Nodame Cantabile

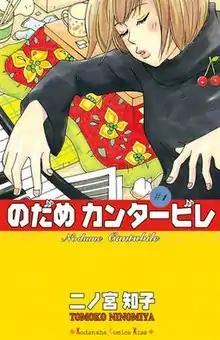
Cover art of the first volume, featuring Megumi Noda

is a Japanese manga series written and illustrated by Tomoko Ninomiya. It was serialized by Kodansha in the manga magazine "Kiss" from July 2001 to October 2009. A short series, "Nodame Cantabile: Encore Opera Chapter", was serialized in the same magazine from December 2009 to August 2010. The overall chapters were collected in 25 volumes. In 2016, a one-shot epilogue chapter was published in the same magazine. It was licensed in North America by Del Rey Manga. The series depicts the relationship between two aspiring classical musicians, Megumi "Nodame" Noda and Shinichi Chiaki, as university students and after graduation.